2008 Ohio State Buckeyes football team

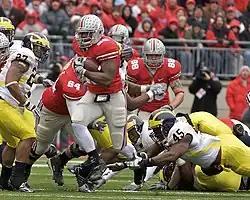
Beanie Wells scored the first touchdown of the game.

"at University of Phoenix Stadium, Glendale, Arizona"